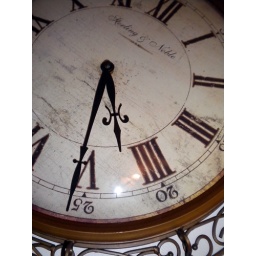
So I drew a new face and laughed. - Jason Mraz. This clock is huge in person. It's great.sooc.